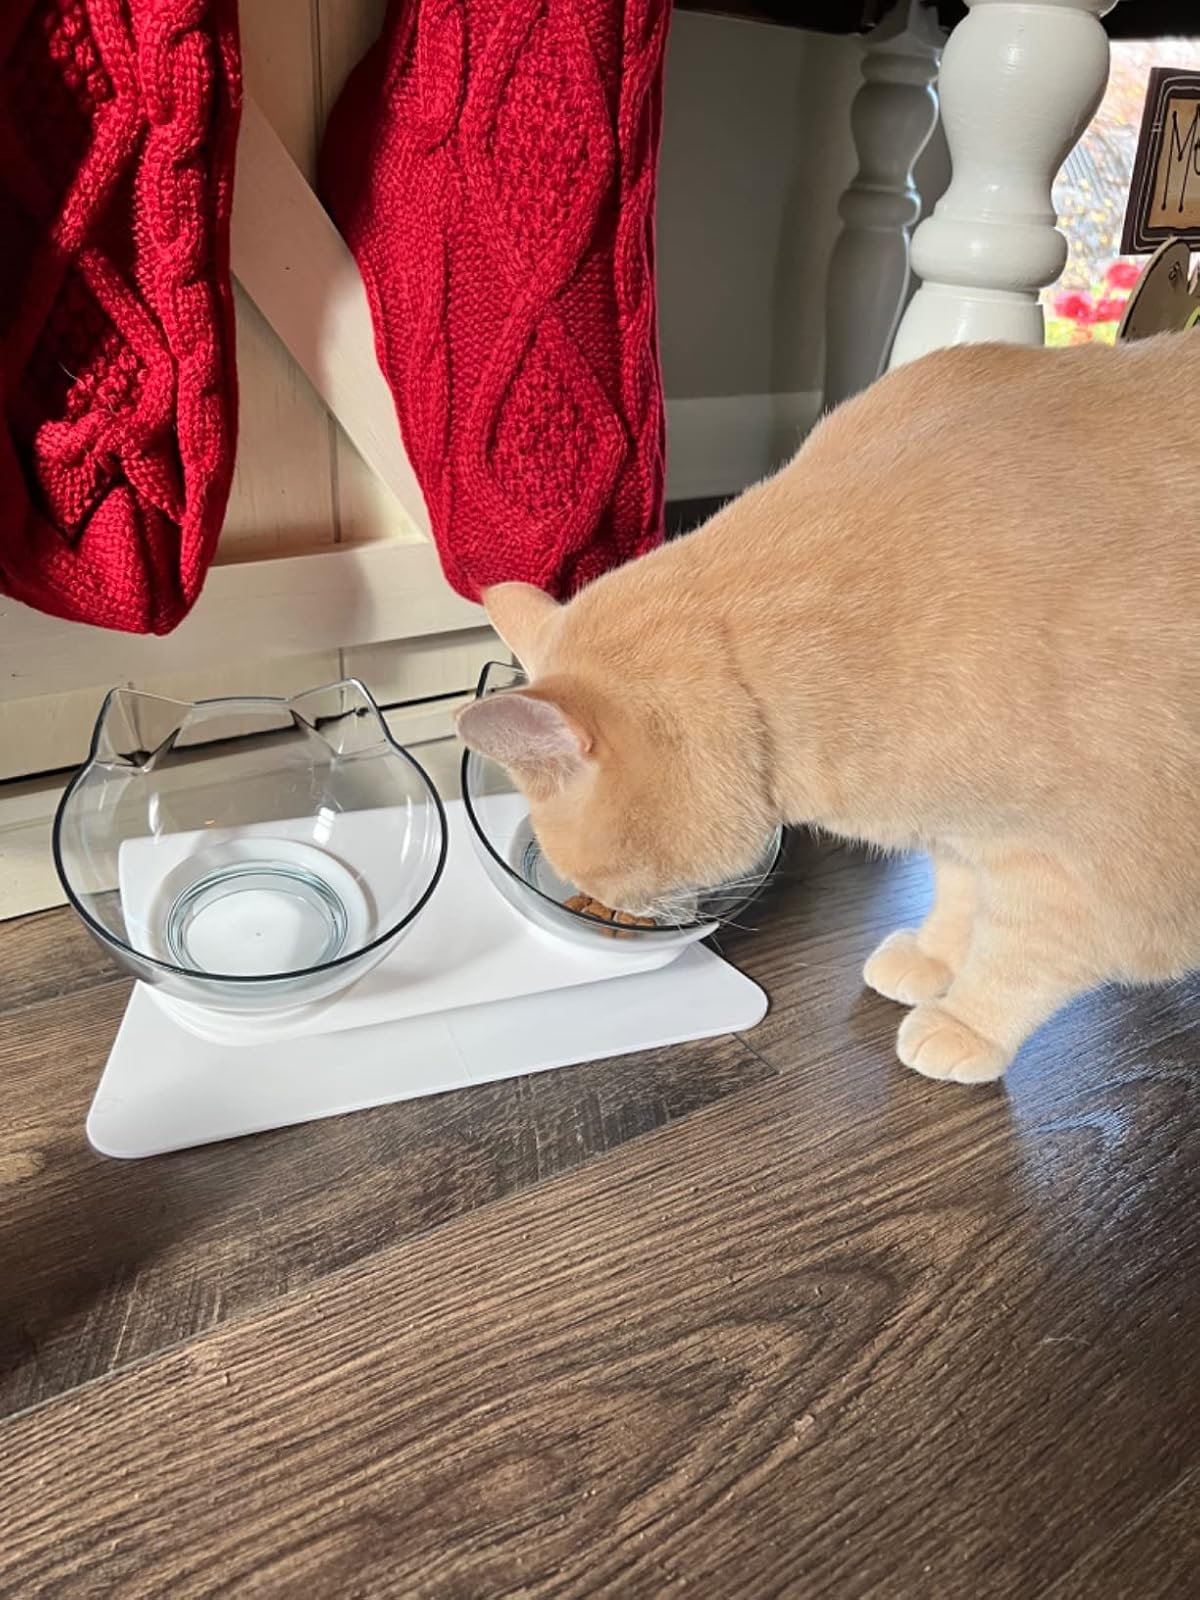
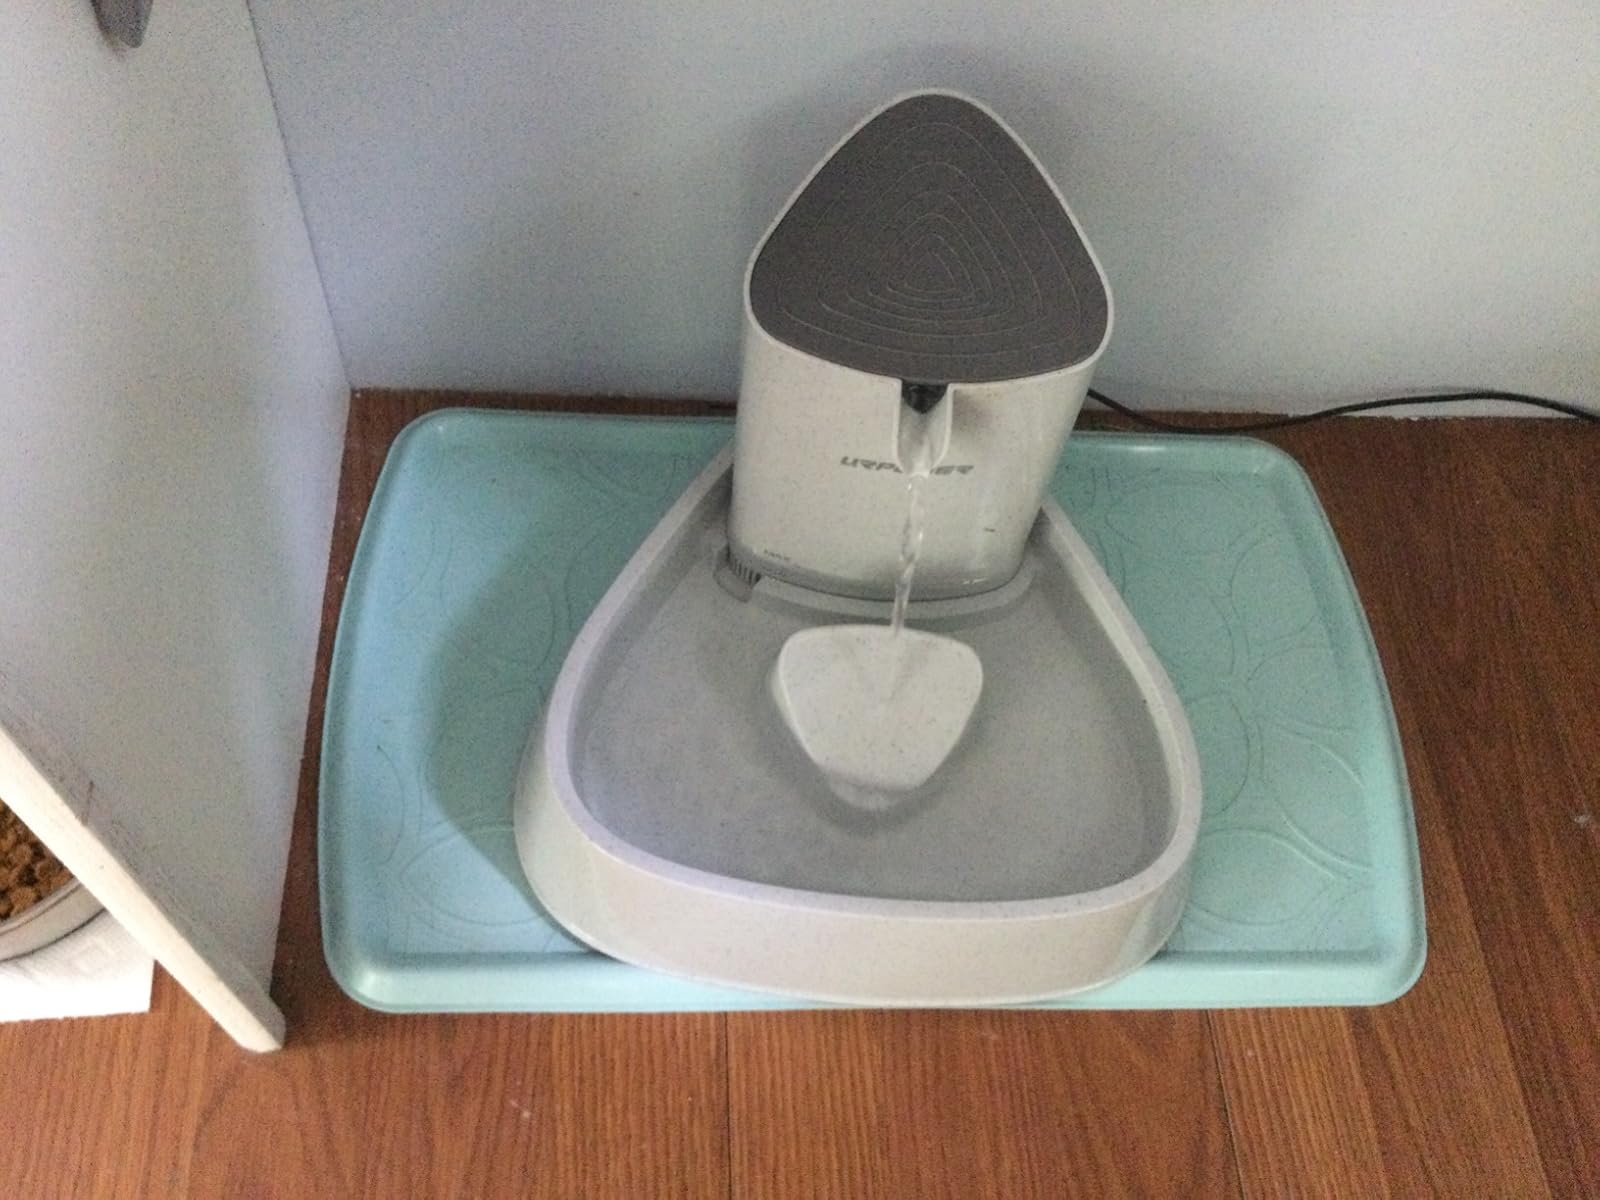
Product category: items_bowl
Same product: no